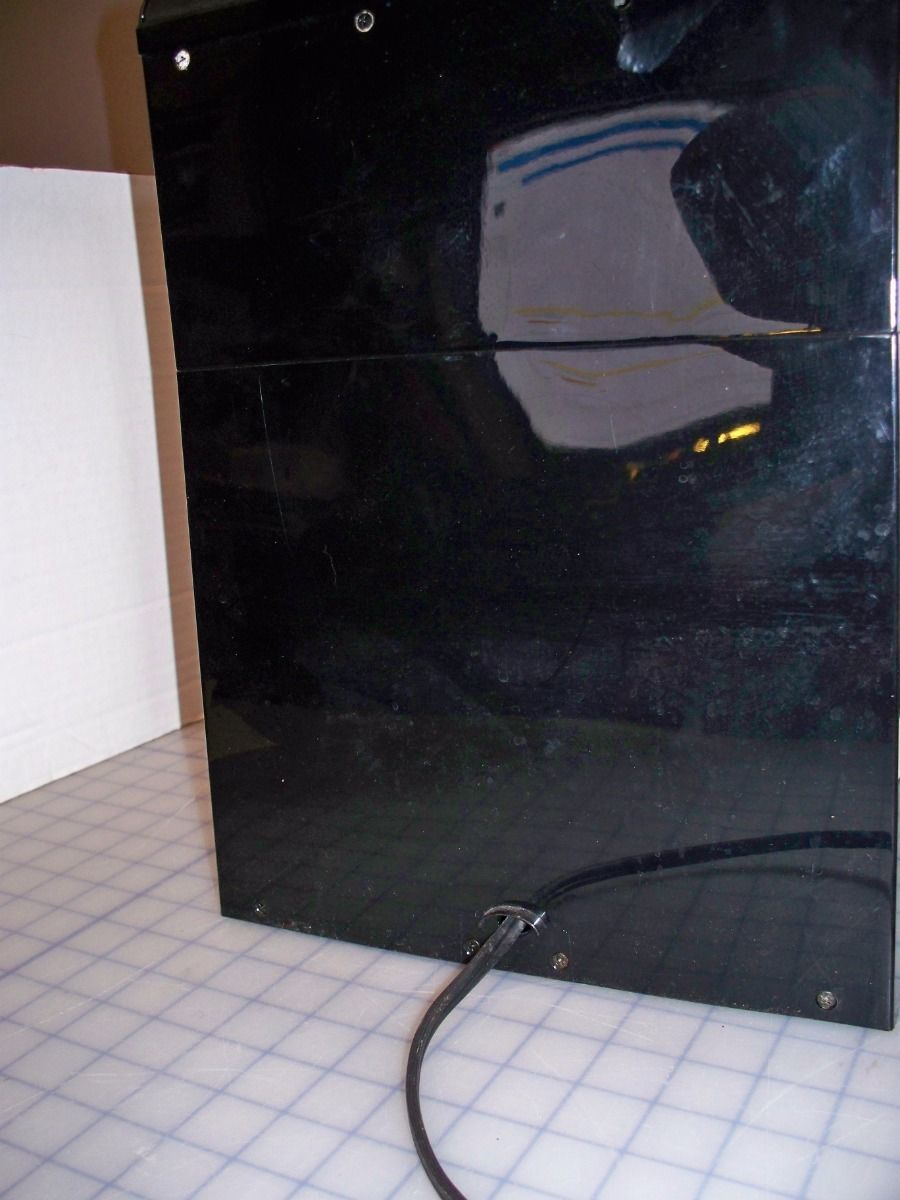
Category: coffee maker